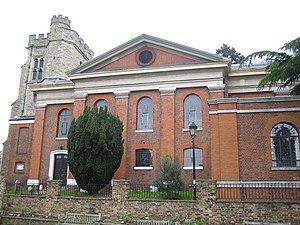
Catherine Clive, née Raftor le 5 novembre 1711 à Londres et morte le 6 décembre 1785 à Twickenham est une actrice, cantatrice, dramaturge et poétesse britannique ayant eu une notoriété importante au XVIIIᵉ siècle. Elle fut moins connue en tant qu'écrivain qu'en tant que comédienne, mais son talent littéraire est de plus en plus commenté. Elle a fait partie de troupes prestigieuses, en particulier celle de David Garrick, et bien que ses qualités d'interprétation fussent multiples, elle s'était fait une spécialité des pièces comiques et, grâce à sa voix de soprano, des opéras-ballades en vogue. La qualité de son art lui valait le respect de tous et la jalousie de certains, mais bien que d'une nature aimable et généreuse, consciente de sa valeur, elle pouvait aussi se montrer coléreuse et inflexible ; aussi, devant ses exigences, les directeurs de théâtre se voyaient-ils souvent contraints de céder et de changer leurs plans. Sa renommée atteignit des sommets sur lesquels elle se maintint pendant toute sa carrière et lorsqu'elle prit sa retraite à Twickenham, elle fut fort appréciée des habitants de la cité pour sa bonté et sa générosité.